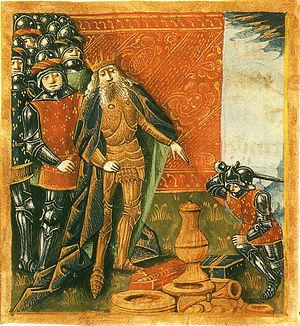
Clovis Ier et le vase de Soissons.
Le vase de Soissons est un objet précieux, sujet du récit d'un événement à caractère historique, qui se serait déroulé après la bataille de Soissons en 486, et rapporté au cours de la deuxième moitié du VIᵉ siècle par Grégoire de Tours, près d'un siècle après les faits.
Cet article présente l'histoire de l'orfèvrerie en France. Sa limitation géographique est le territoire français actuel.